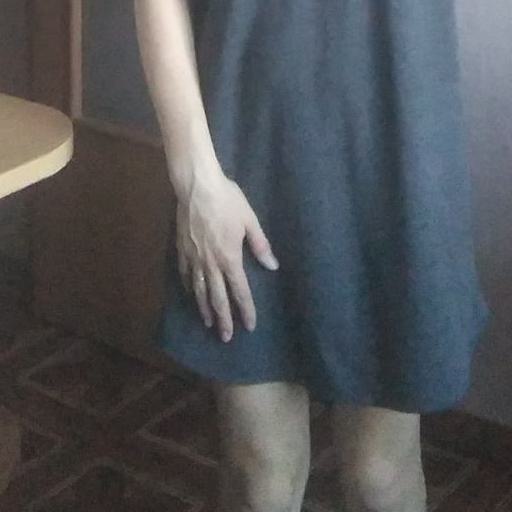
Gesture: no_gesture